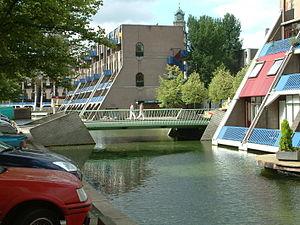
Les ponts sur la Rotte sont situés tout au long de la rivière de la Hollande-Méridionale, la Rotte, de la ville de Hollevoeterbrug à la Nouvelle Meuse à Rotterdam, en passant par la ville de Moerkapelle. Cette voie d'eau est navigable sur tout son parcours.